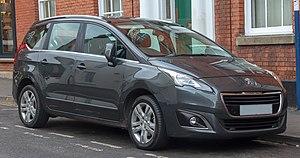
Les plate-formes PF sont des plates-formes développées par le groupe PSA. Elles équipent notamment des citadines, monospaces, berlines ainsi que SUV.